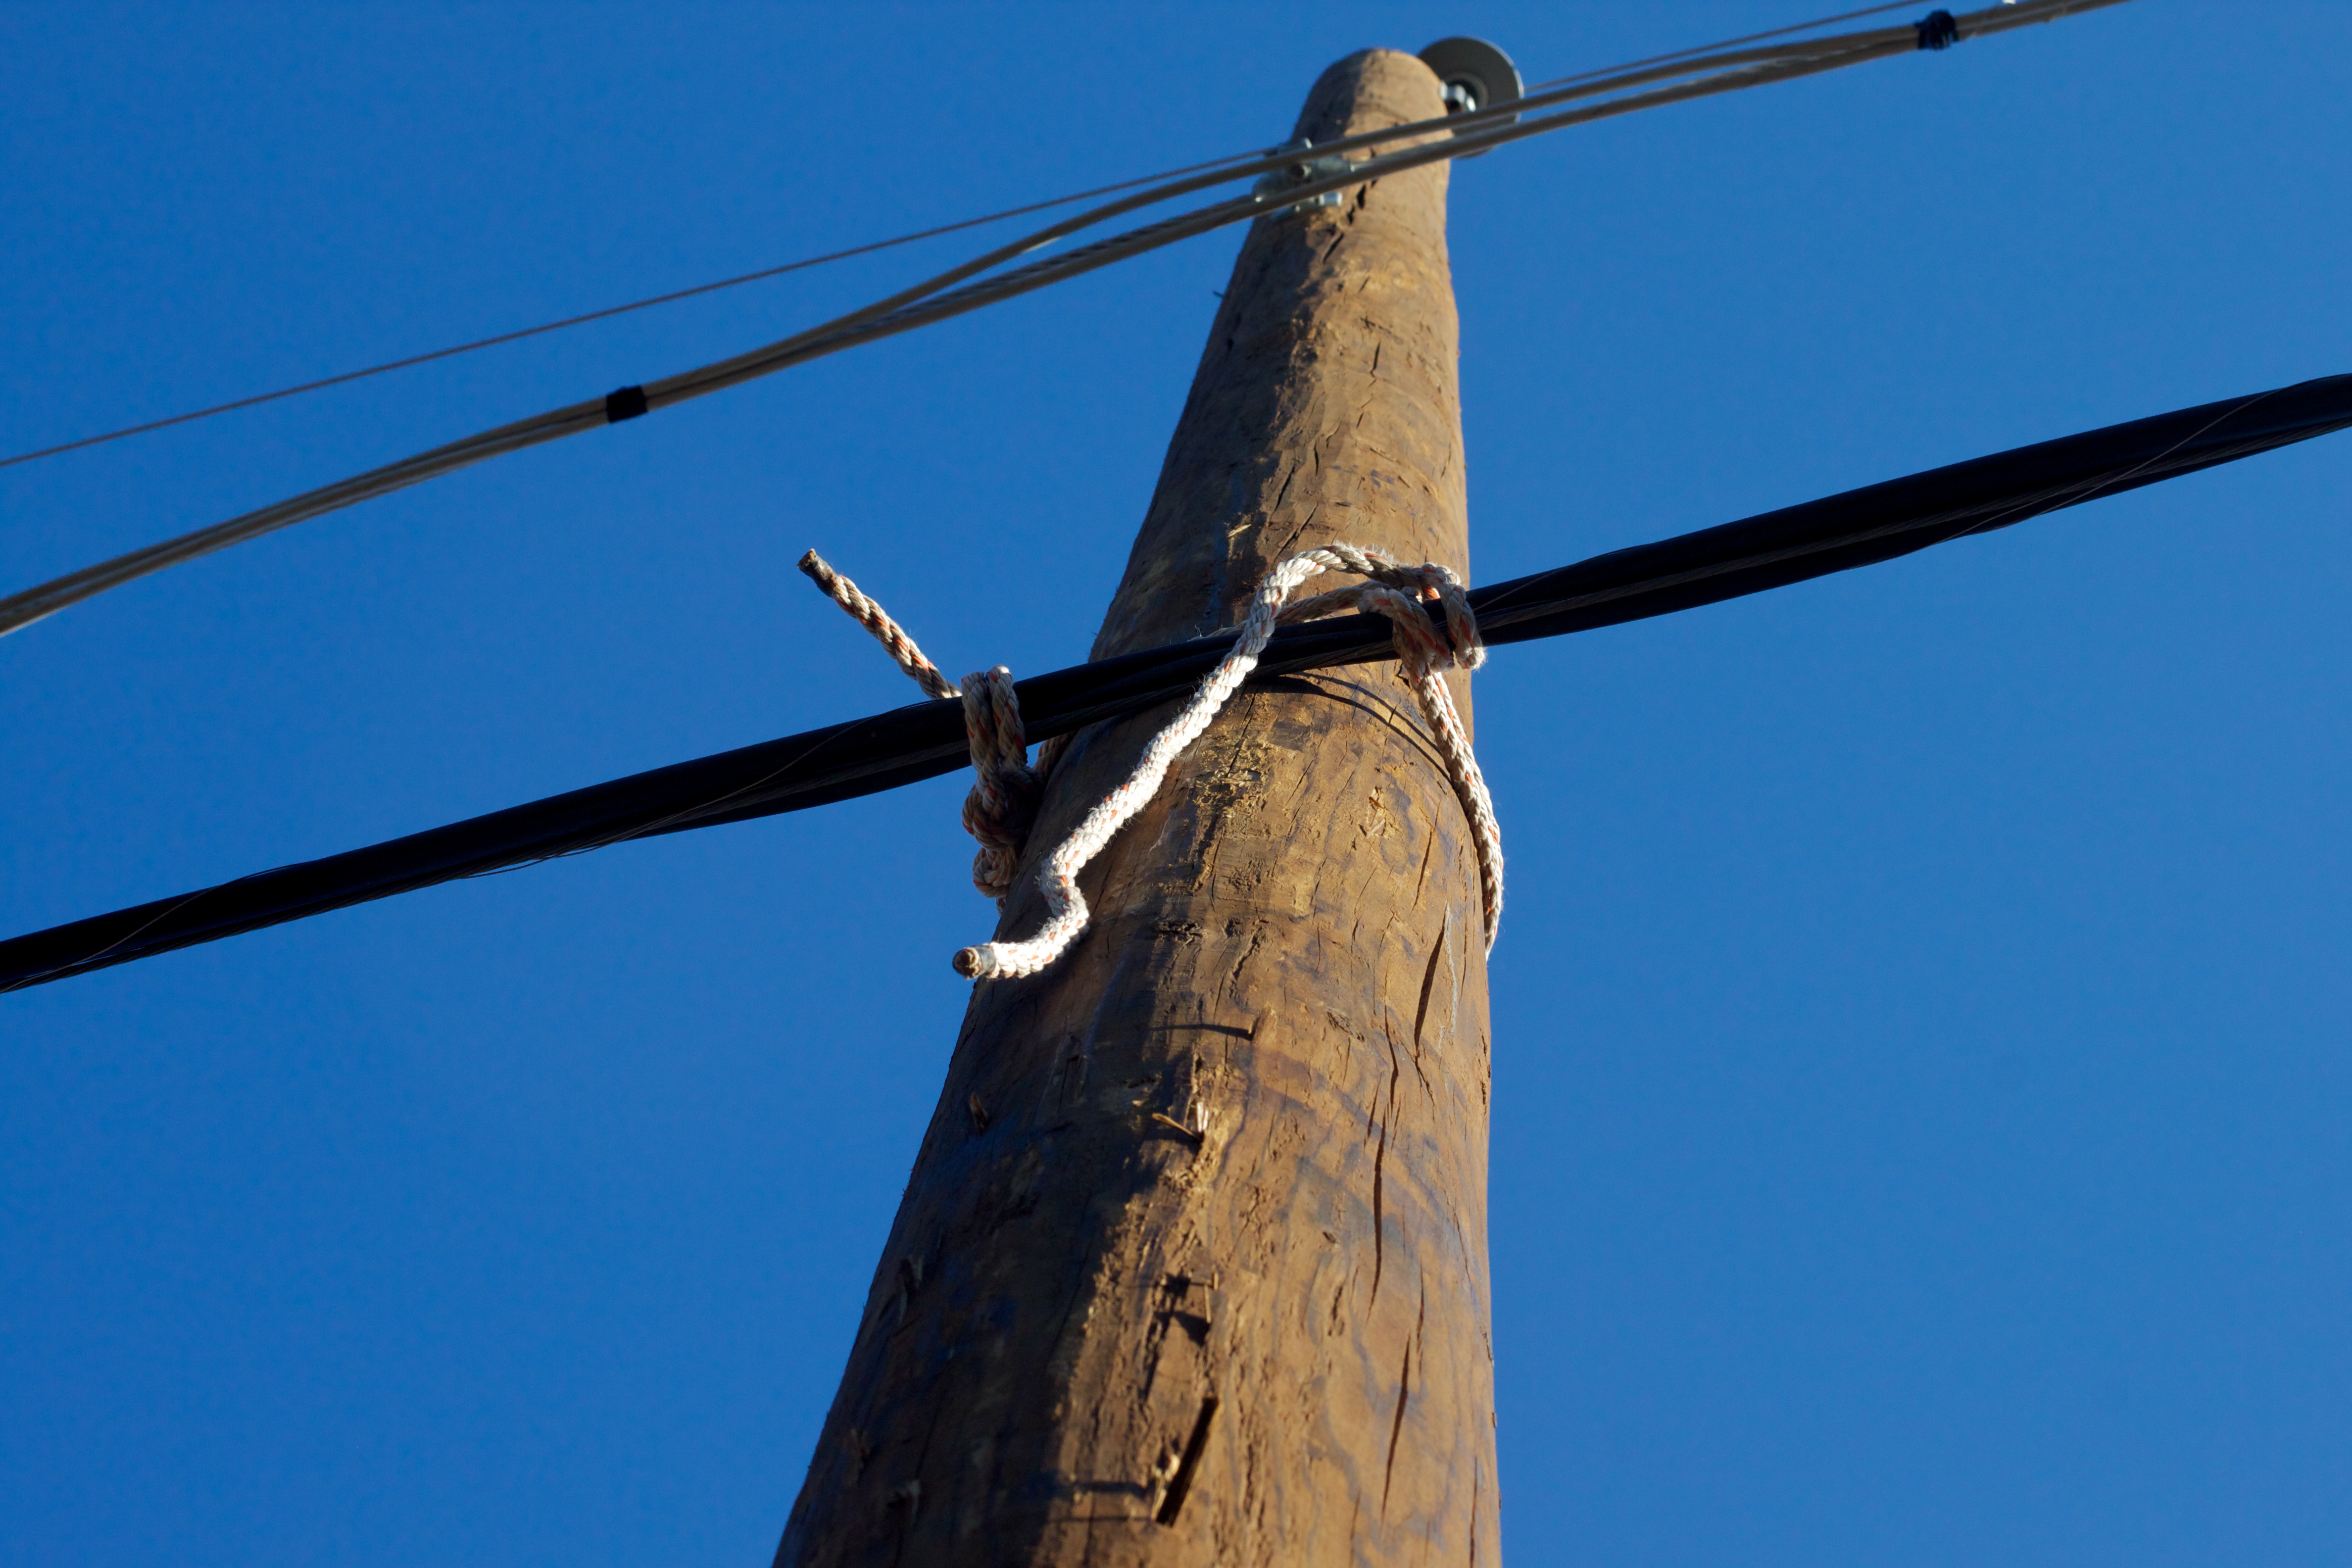
sky, windmill, wind, line, mast, machine, blue, wind turbine, mill, spire, steeple